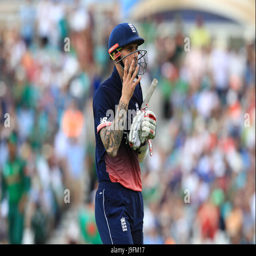
cricketer leaves the field after being caught out during cricket tournament , match